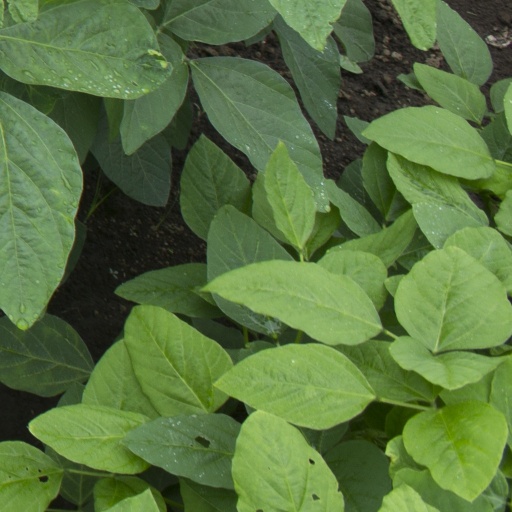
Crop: soybean